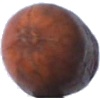
Label: nut_pecan